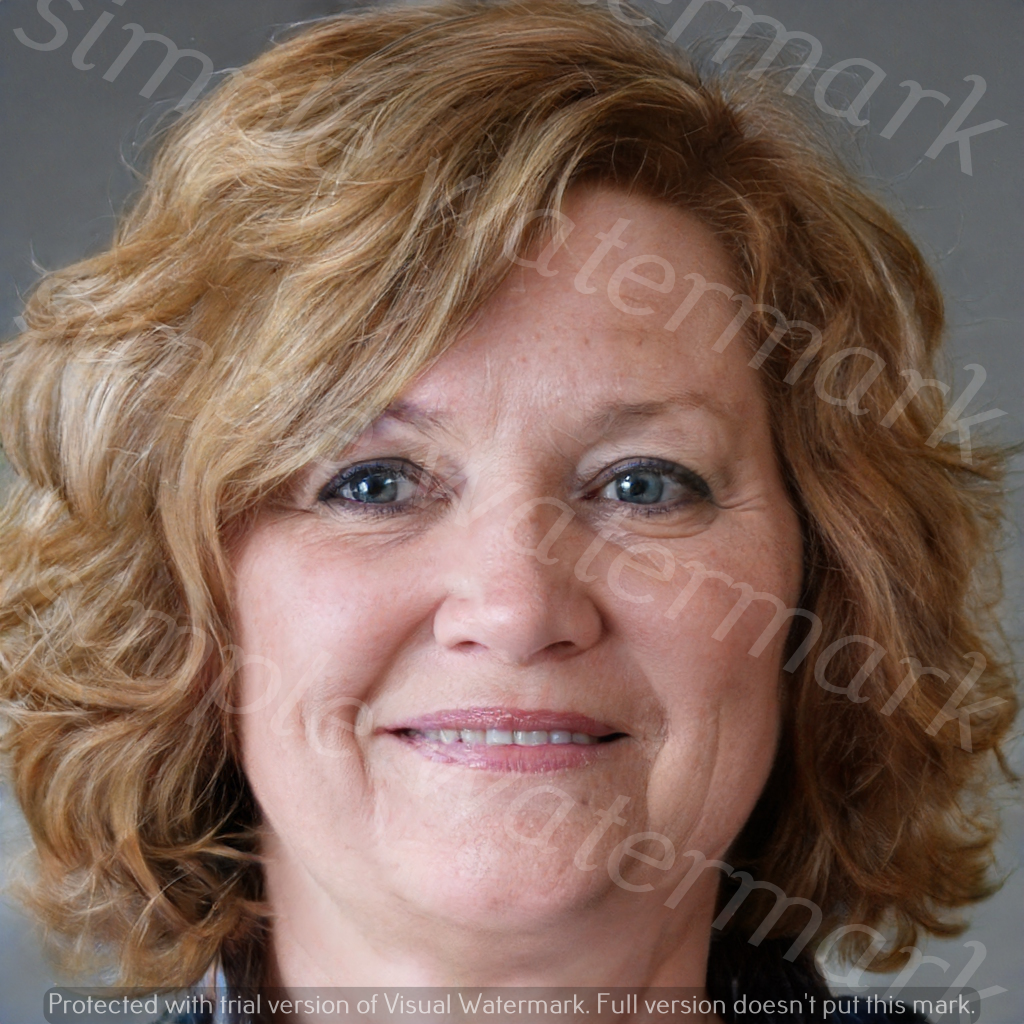
Label: Watermark